Prosecco

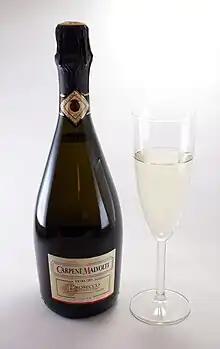
A bottle of "Prosecco di Conegliano spumante" extra dry and a glass of Prosecco "frizzante", which stops forming bubbles soon after it is poured

Prosecco is an Italian DOC or DOCG white wine produced in a large area spanning nine provinces in the Veneto and Friuli-Venezia Giulia regions, and named after the village of Prosecco, in the province of Trieste, Italy. It is made from the Prosecco grape (renamed "Glera" in Italy in 2009), but denomination rules allow up to 15% of the wine to be other permitted varieties. Prosecco is almost always made in sparkling or semi-sparkling style (' and ', respectively), but a still wine ("") is also permitted. Within the larger designation are two small DOCG areas, "Conegliano Valdobbiadene Prosecco" in the hills between the "comuni" (municipalities) of Conegliano and Valdobbiadene, and "Asolo Prosecco" around the nearby "comune" of Asolo. Prosecco "Superiore" is always "spumante" and comes only from these DOCG areas.